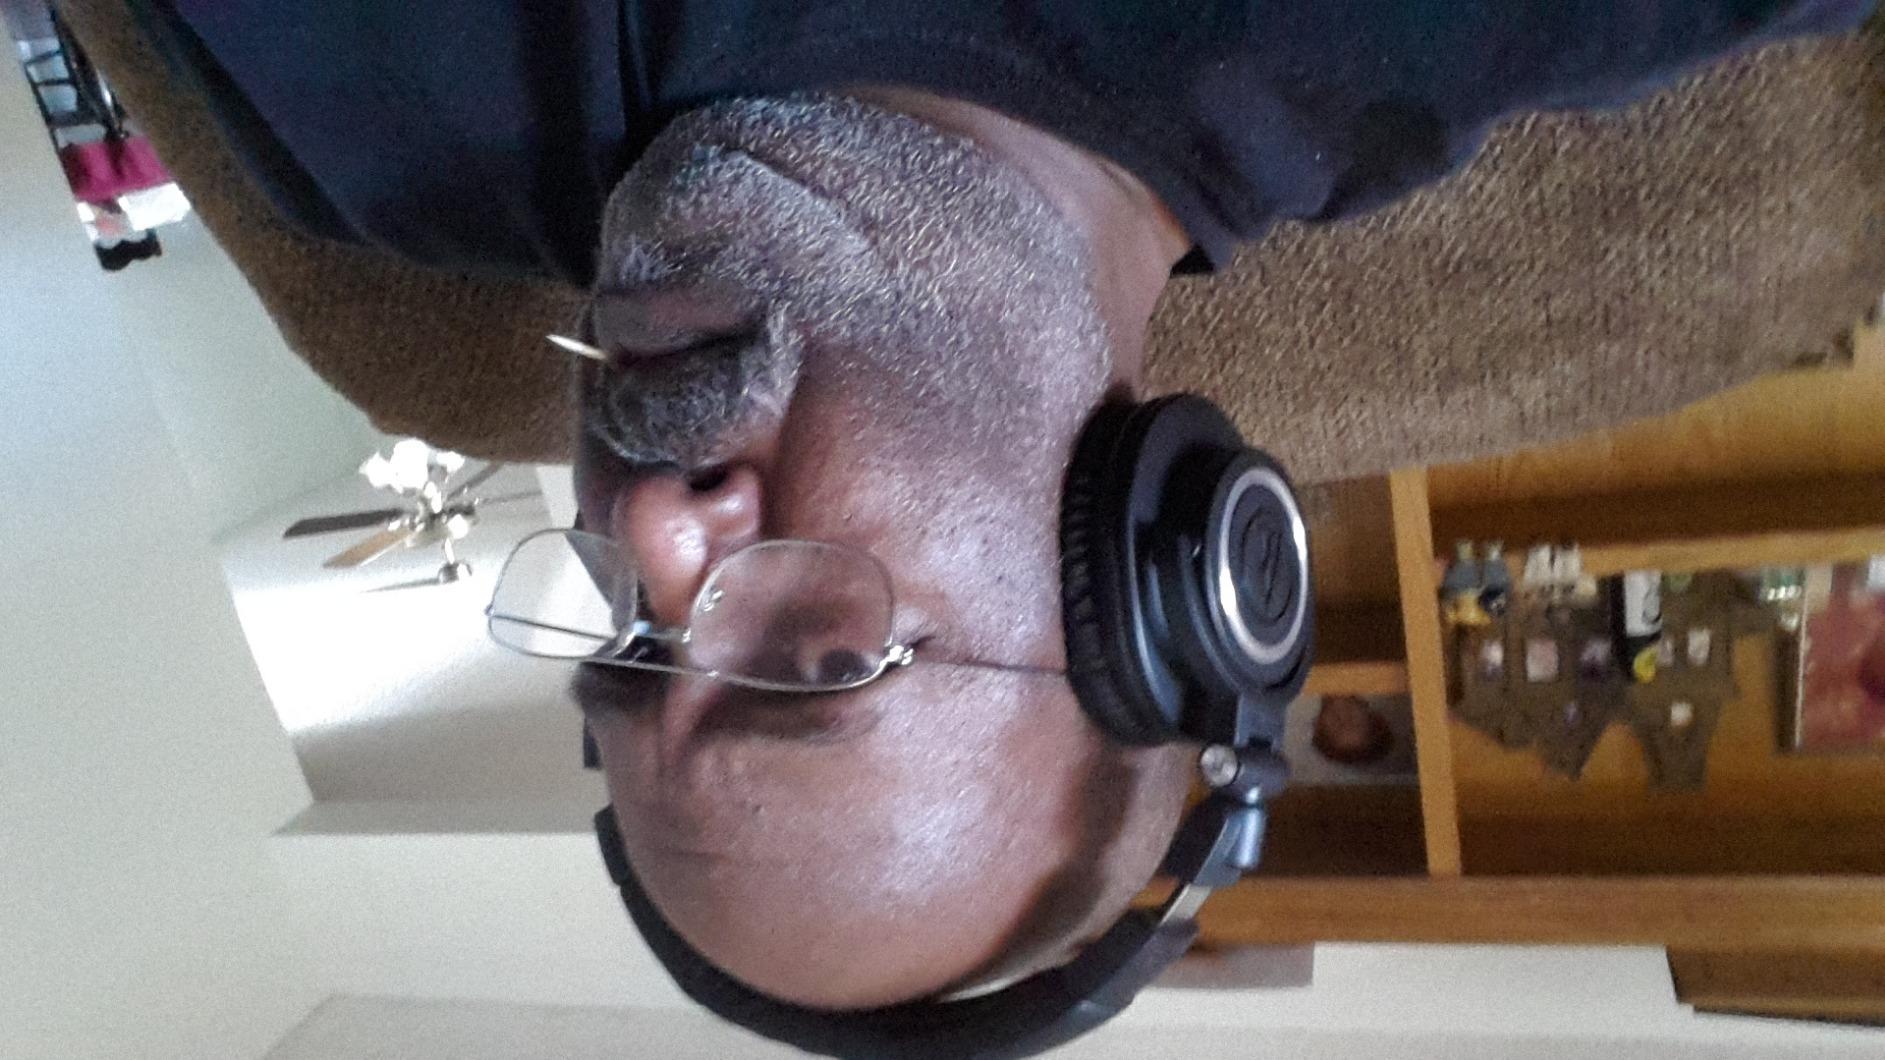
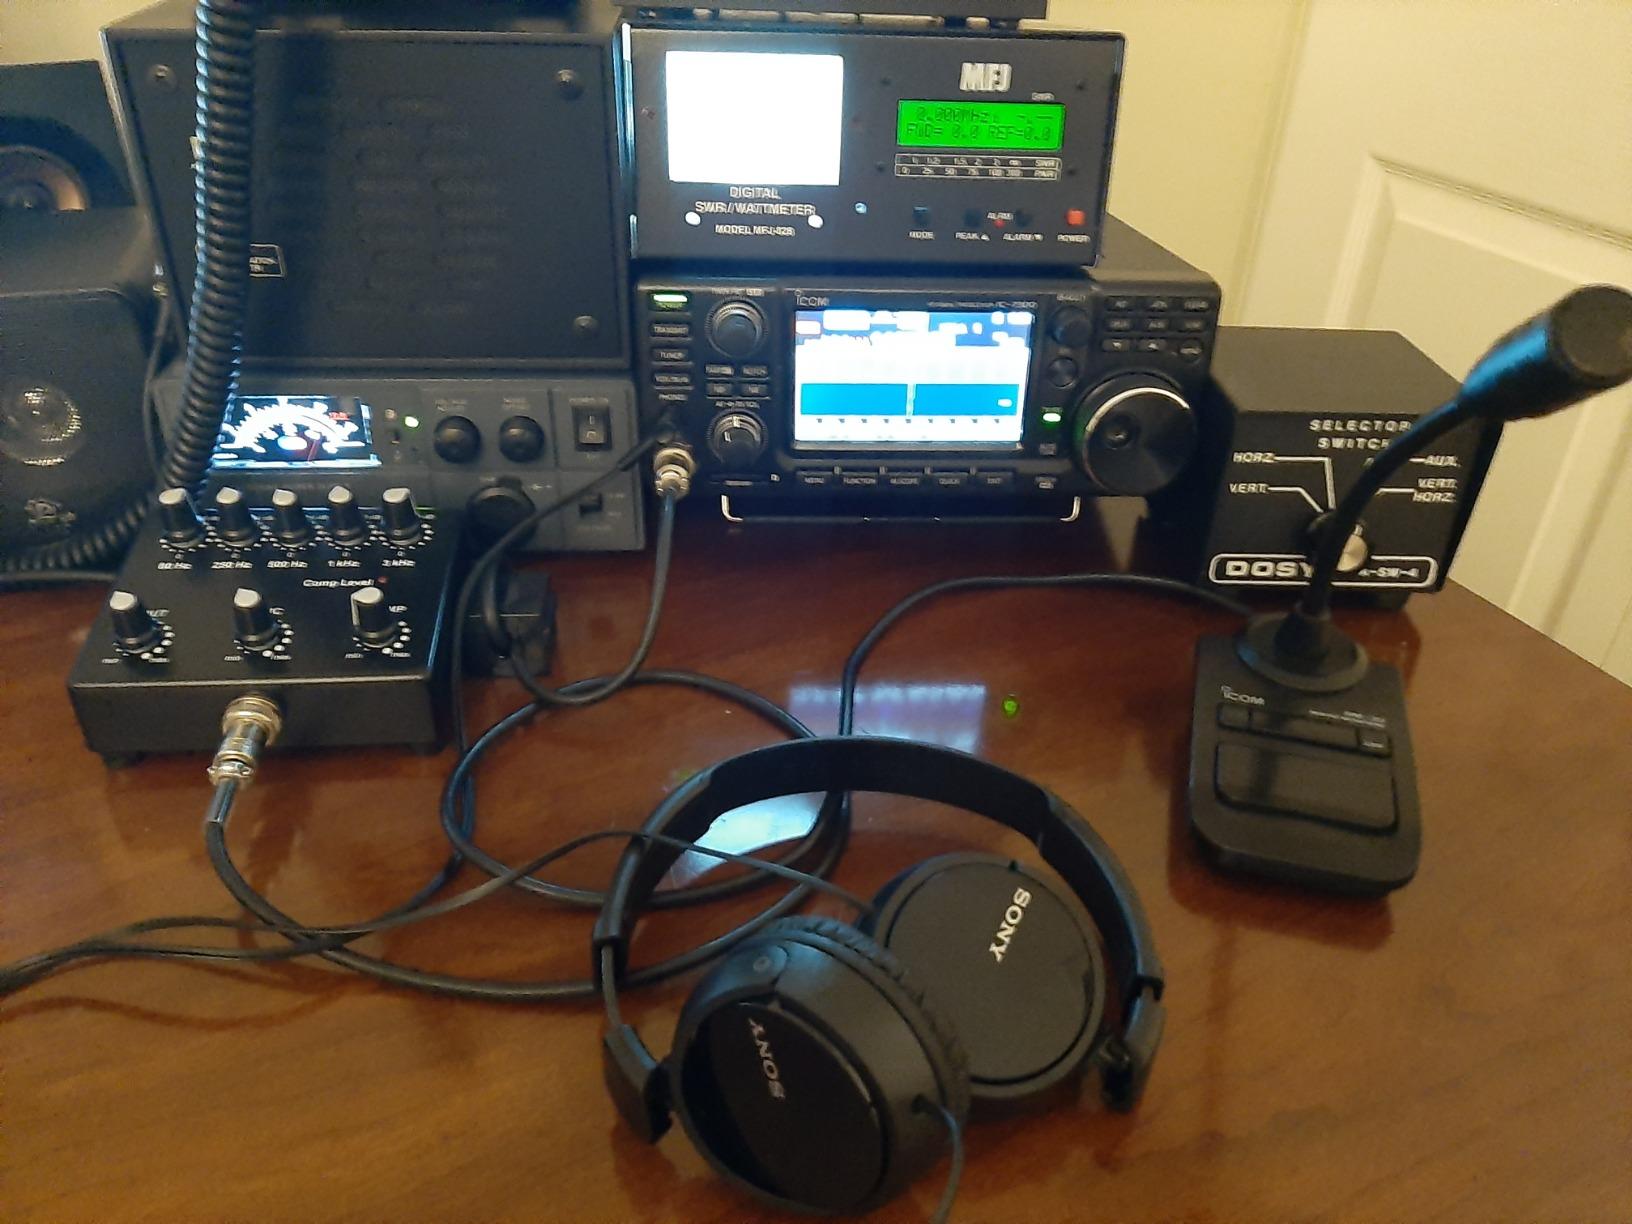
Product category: headphones
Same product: no